Japanese mission school fire

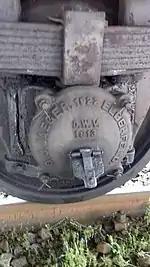
Journal box of a 1922 German-made rail car

Sacramento's Nihon Shōgakkō was established in 1903 for children of immigrant families whose parents worked in agriculture in the area. It was one of the earliest such Japanese language schools established in the United States, and the first class had 56 students. The school dormitory was located at the Young Men's Buddhist Association (YMBA) Hall adjacent to the Sacramento Buddhist Church. The YMBA was established in 1898 by the Buddhist Mission of North America, an organization representing the Jōdo Shinshū Buddhist tradition of Japan. The Sacramento Buddhist Church, organized in 1899 by the BMNA, is believed to be the second-oldest Buddhist institution in the United States. The buildings were located in the heart of Sacramento's "Ofu", or Sakura City, which by the 1920s was the fourth-largest Japantown in the United States. A 1911 report on Asian communities on the west coast stated: "The Japanese supplementary school...is conducted by the Buddhist Mission. It is supported by the mission board and the Buddhist churches in Japan. However, it is not intended to give religious instruction. These children are taught Japanese history and geography and to read and write the language of their parents. Some of the children at the supplementary school are boarders, while others come from their homes in Sacramento. All of the children go to the public school during the regular hours and then the supplementary school from 3 to 5 p. m. Those who do not board pay 50 cents per month tuition, while the 27 who do board at the school pay this tuition fee and $7.50 per month for their maintenance."